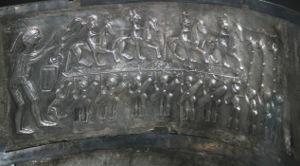
Le Chaudron de Gundestrup (vue intérieure). On peut voir le chaudron de style celtique présenté au Musée national (Nationalmuseet) au Danemark. Présence d'un vertragus (en bas à gauche)
Le sacrifice désigne une offrande, en particulier de la nourriture, des objets voire des vies humaines ou animales, à une ou plusieurs divinités.
Un sacrifice humain est un rite religieux qui a été pratiqué dans la plupart des civilisations, notamment au Néolithique et durant l'Antiquité, le plus souvent pour s'attirer les faveurs des dieux, par exemple pour conjurer la sécheresse, ou pour que les personnages importants tels que les souverains soient accompagnés dans l'au-delà par les sacrifiés.
Le vertagus, vertragus, ouertragoï ou lévrier celte, est un lévrier d'origine asiatique aujourd'hui disparu.
Le chaudron de Gundestrup est un chaudron datant du Iᵉʳ siècle av. J.-C. retrouvé en 1891 dans une tourbière du Jutland au Danemark. Il est constitué de l'assemblage de 13 plaques d'argent, et mesure 42 cm. de haut pour un diamètre de 69 cm.
Le lévrier est un chien longiligne, aux longues pattes fines, au corps souple et léger, très musclé, tendineux, bâti pour la course. Actuellement, il existe 13 races classées dans le groupe 10 et 5 races réparties dans le groupe 5 de la nomenclature officielle établie par la Fédération cynologique internationale.